Siege of Philippsburg (1644)

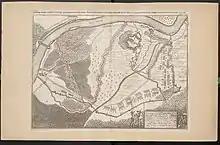
Plan of the siege

Turenne convinced d'Enghien not to try retaking Freiburg but instead to march north to besiege Philippsburg. The Weimar cavalry in French service under Taupadel and Rosen swept through Baden, followed by the French infantry. Most of the French army occupied the area between the Rhine, the Black Forest and Odenwald. Only 5,000 men were used to encircle and invest Philippsburg, arriving on 25 August. The Imperial garrison with 500 men under Baumberger had 100 cannons in its arsenal, but not enough personnel and space to use more than a few at the same time. Also, the marshes that protected the fortress had been dried by a hot summer. Baumberger was not very confident in his men and gave up the redoubt northwest of the fortress on 26 August to concentrate on the defence of the core fortress. D'Enghien initially focused on building a circumvallation to cover the siege works against a possible relief attempt by Mercy.